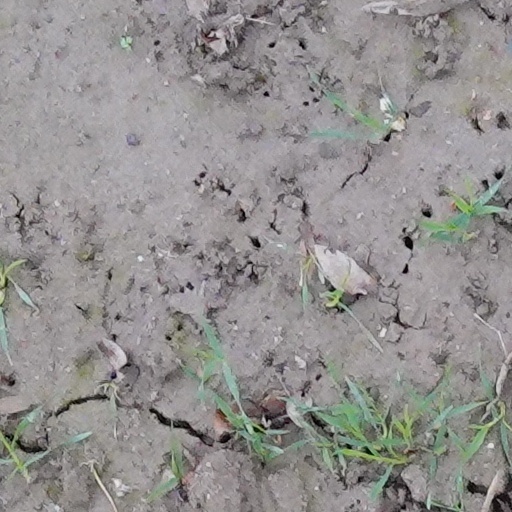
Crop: wheat